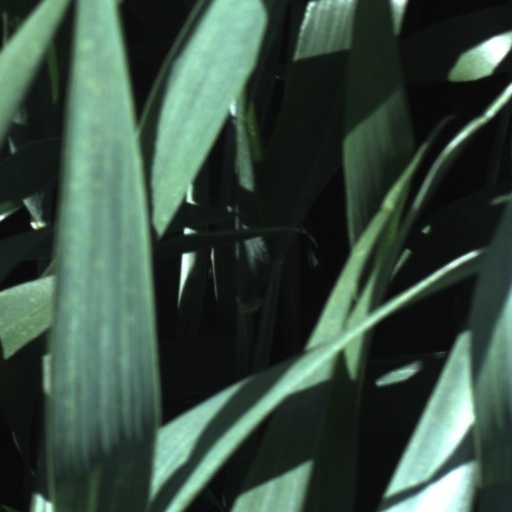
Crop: wheat